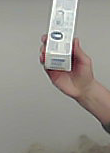
Product: sensodyne_toothpaste